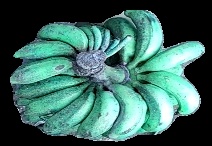
Variety: rasbale
Grade: grade3